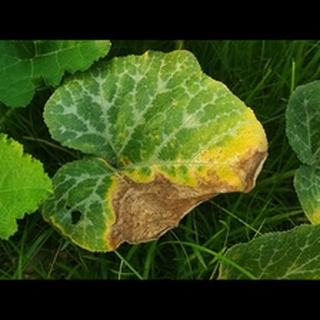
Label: pumpkin_downy_mildew